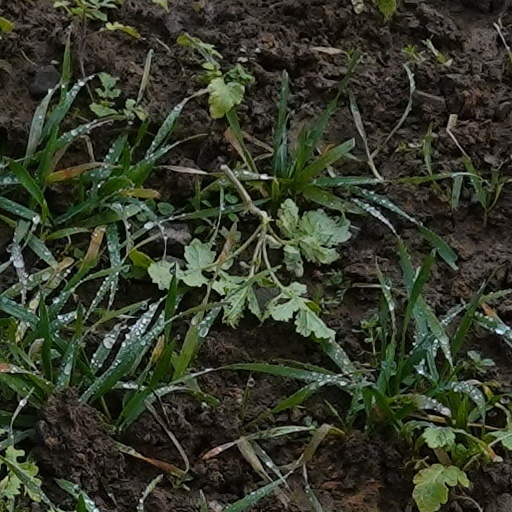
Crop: wheat